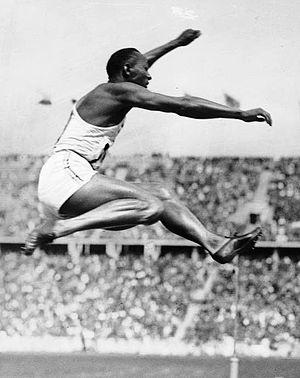
Les records du monde du saut en longueur sont actuellement détenus par l'Américain Mike Powell, avec la distance de 8,95 m le 30 août 1991 en finale des championnats du monde de Tokyo, au Japon, et par l'ex-Soviétique Galina Chistyakova qui atteint la marque de 7,52 m le 11 juin 1988 à Leningrad en URSS.